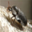
Label: beetle